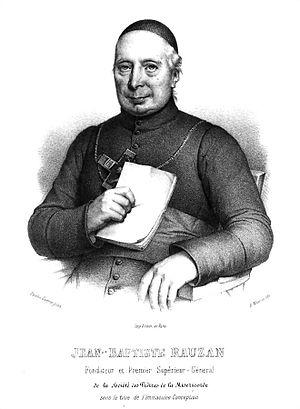
Portrait de l'abbé Rauzan, fondateur de la Société des Missions de France